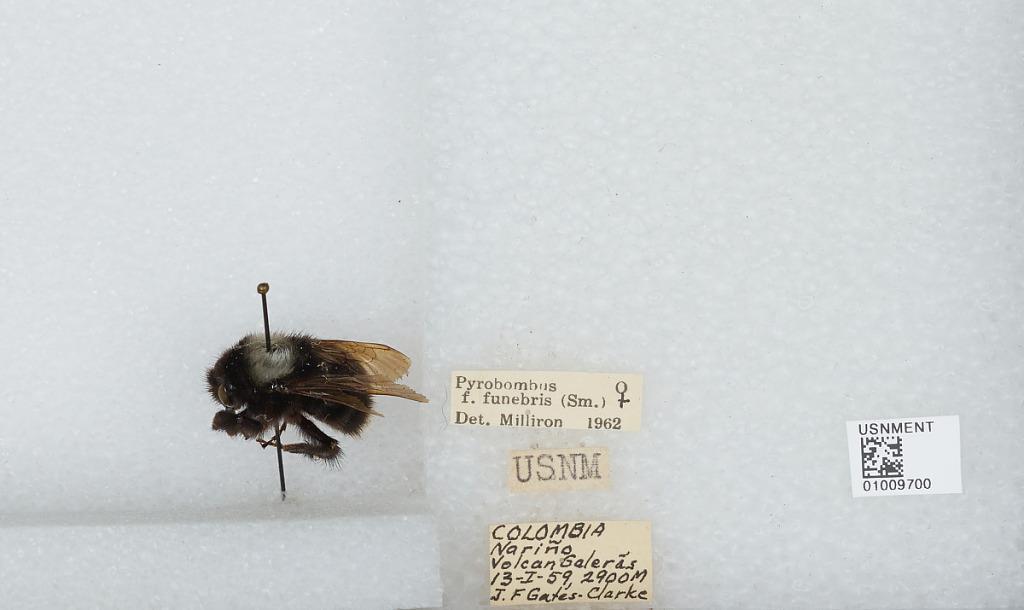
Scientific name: Bombus (Funebribombus) funebris funebris Smith
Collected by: J. Gates-Clarke
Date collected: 1959-1-13
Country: Colombia
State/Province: Narino
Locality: Galeras Volcano
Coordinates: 1.2167, -77.3667
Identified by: Milliron